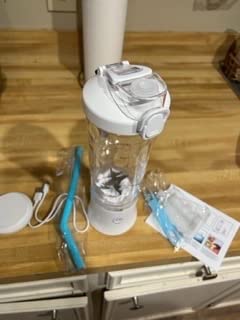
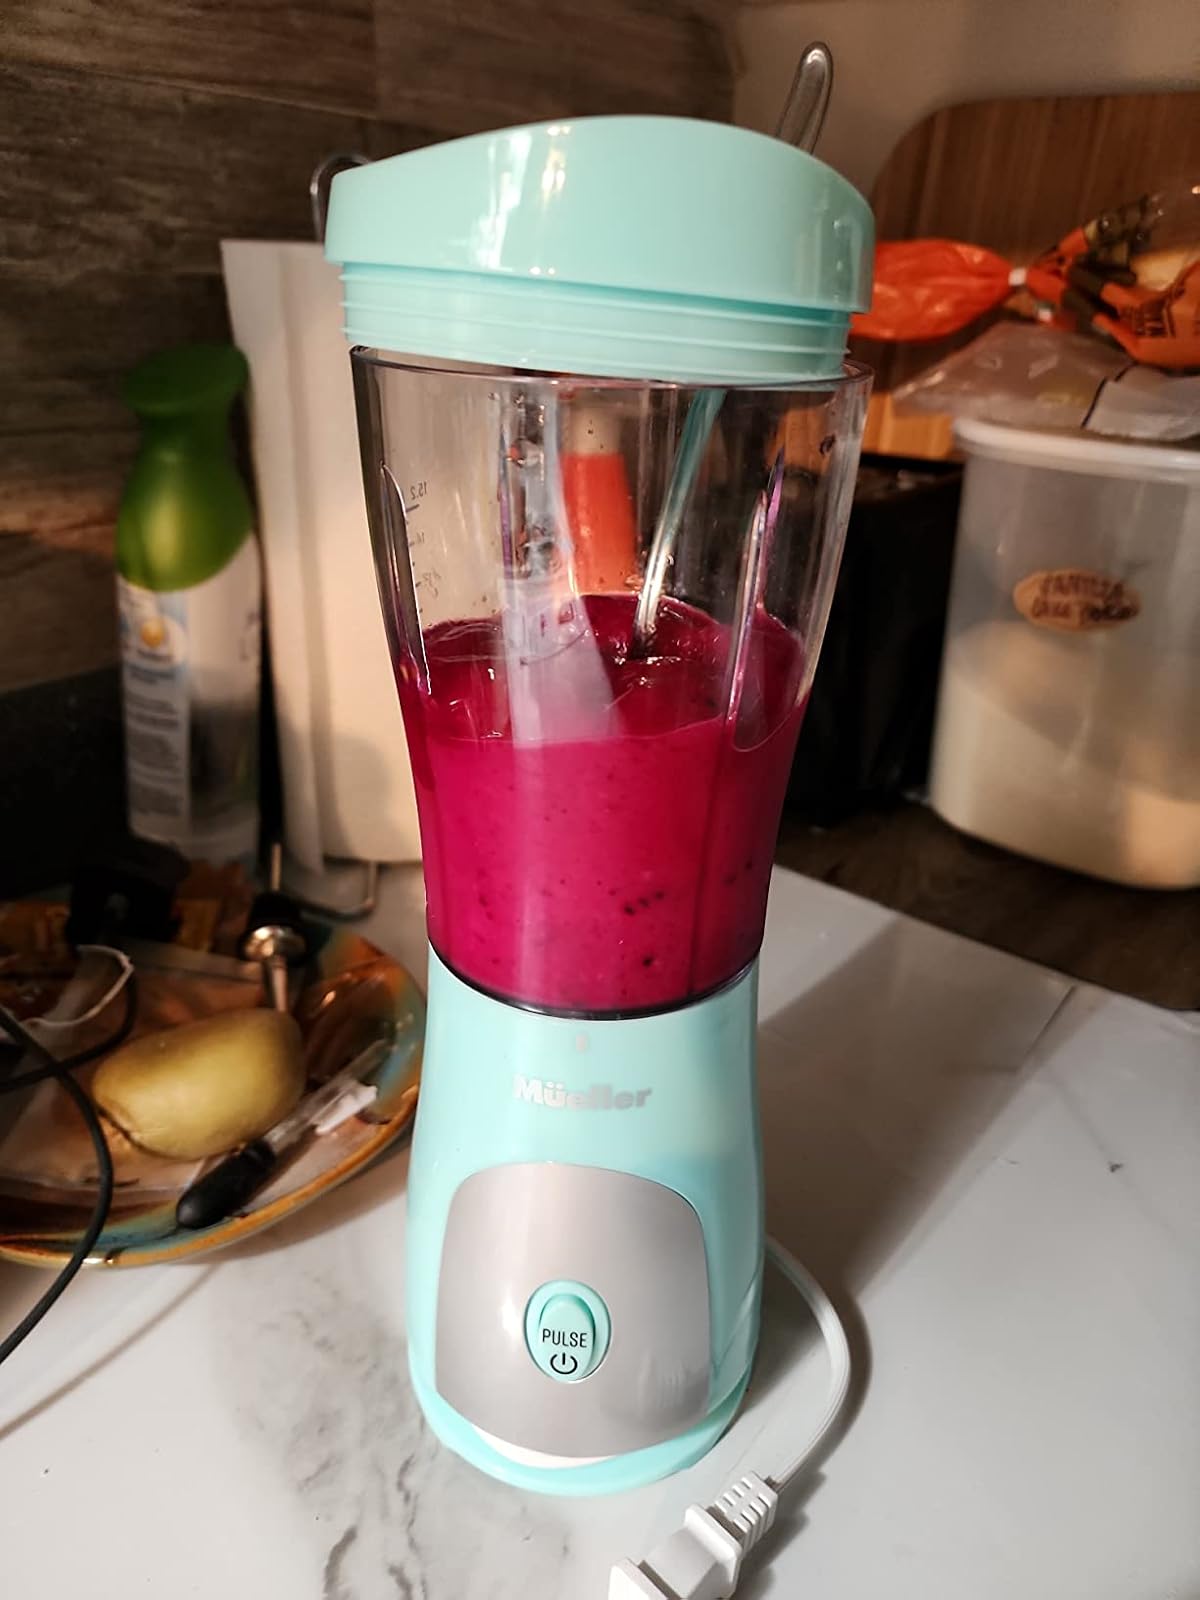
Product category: items_blender
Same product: no